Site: brandenburg
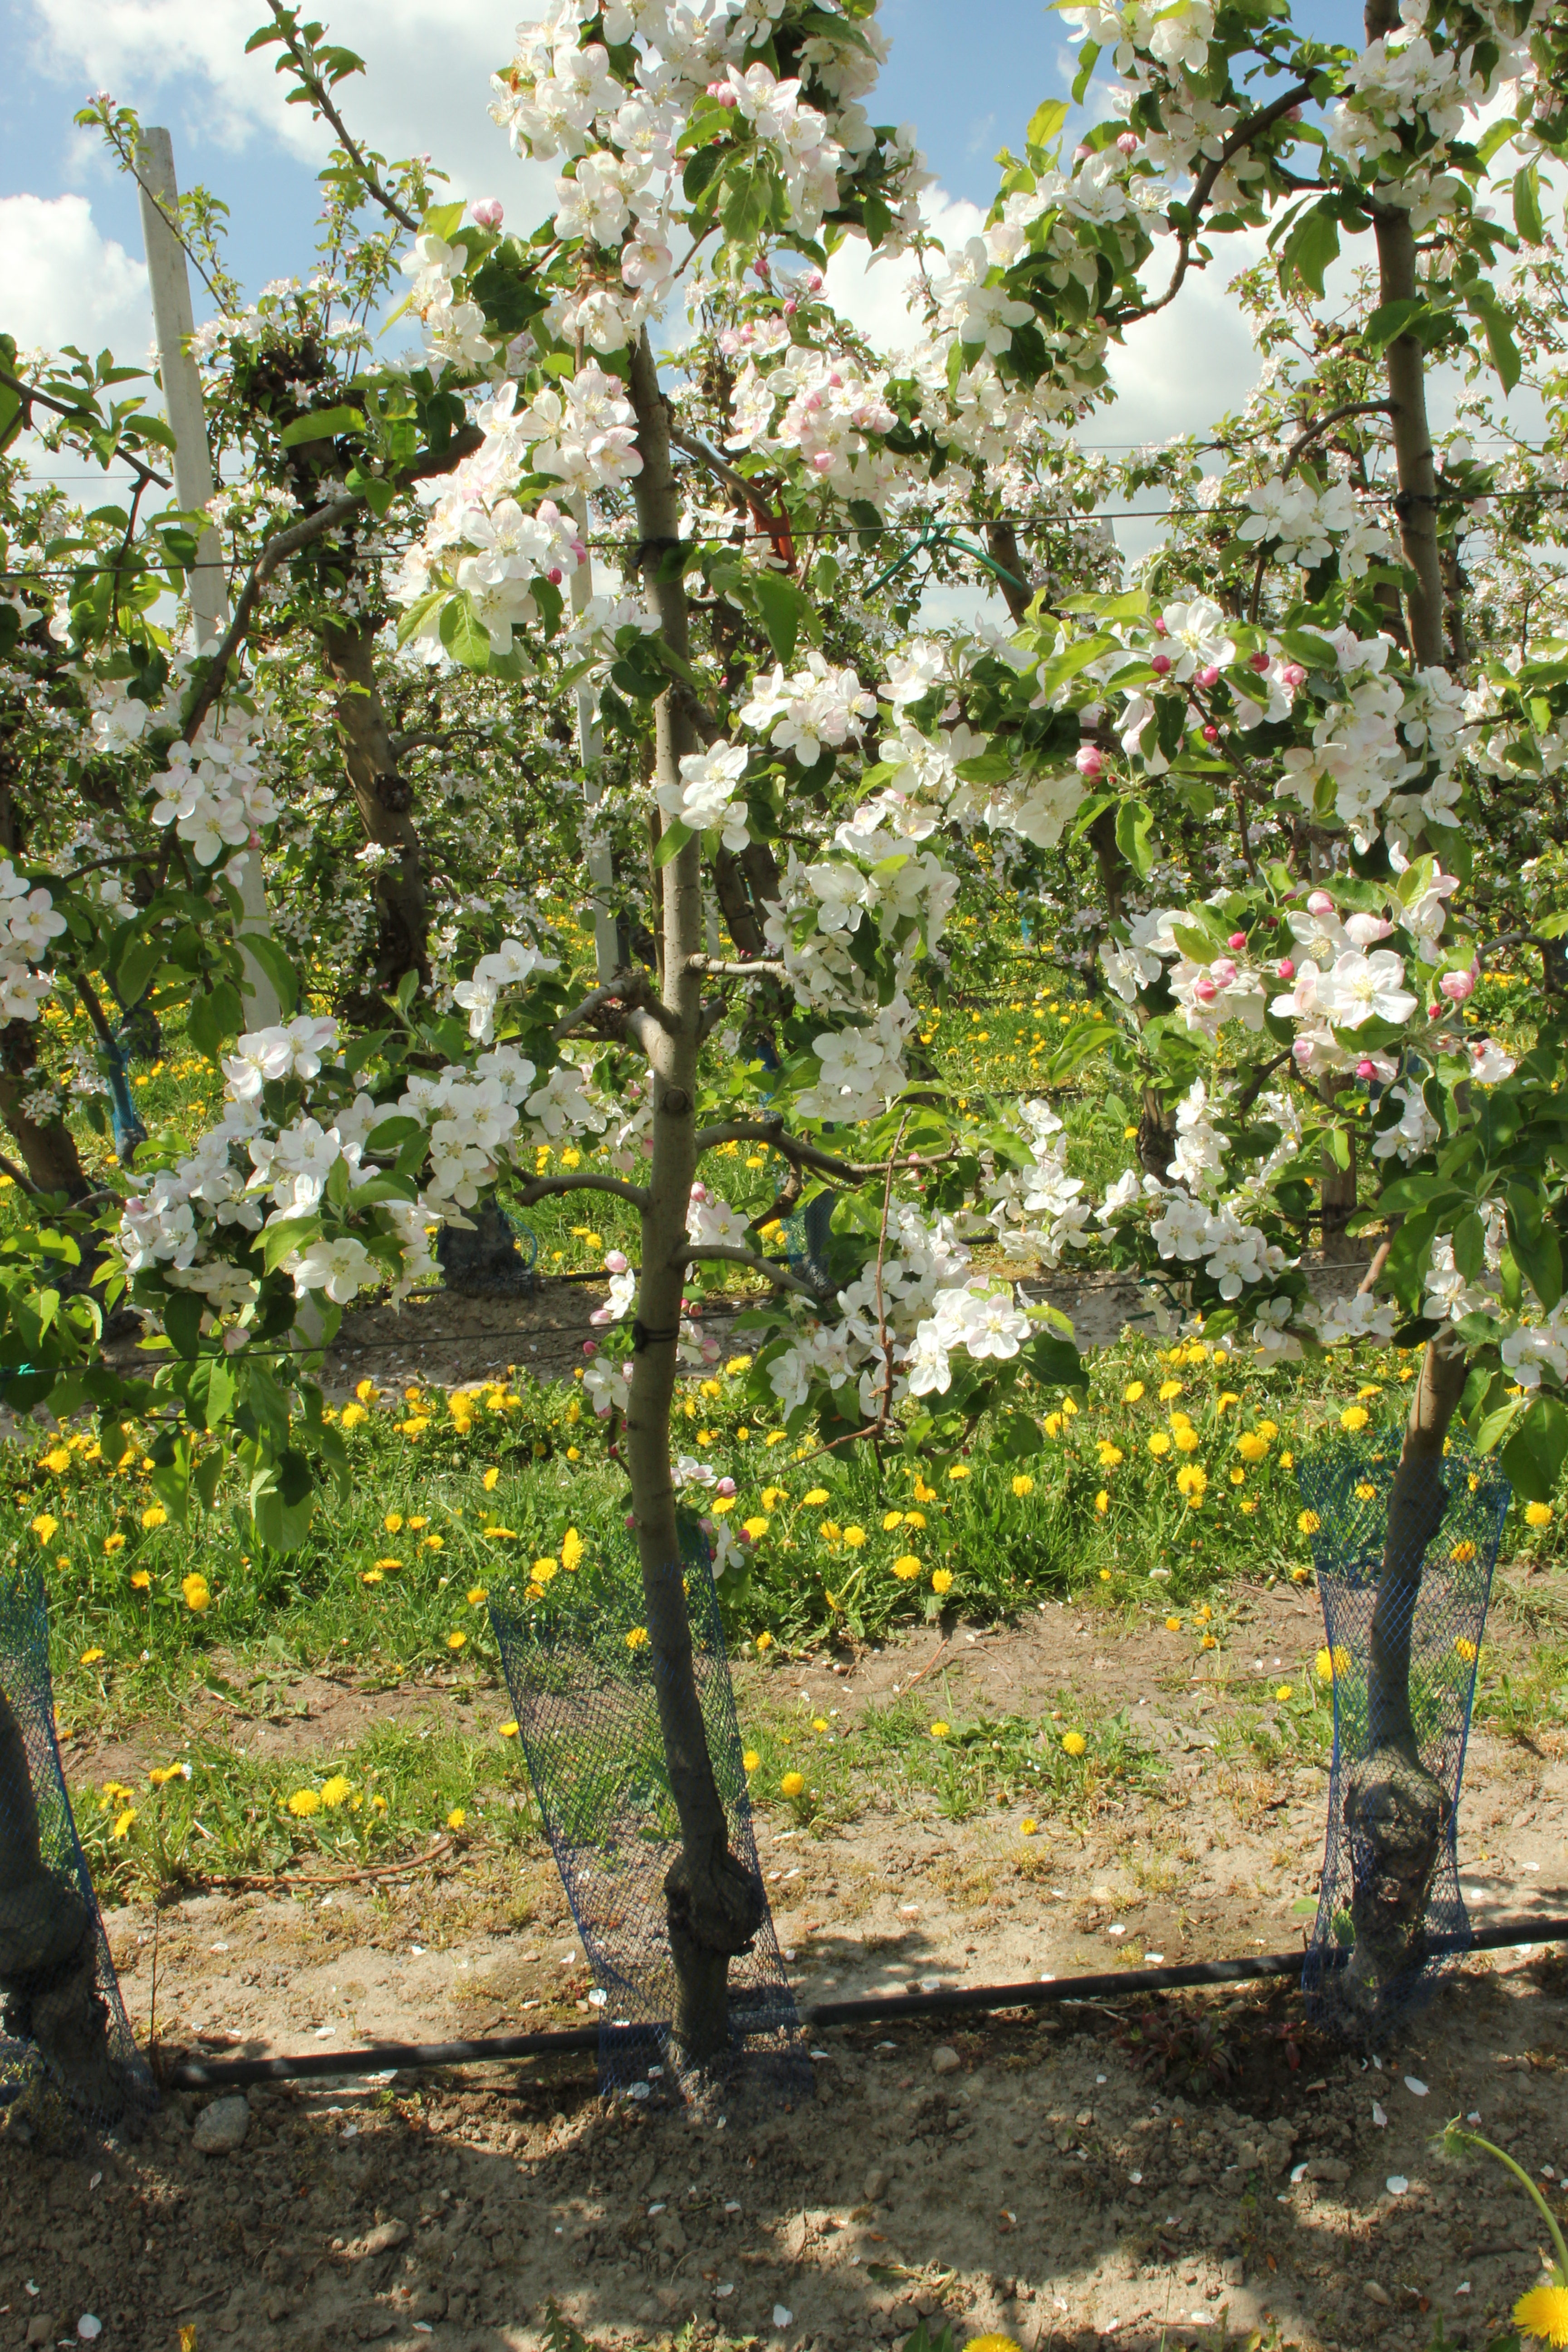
Growth stage (BBCH 65): Flowering